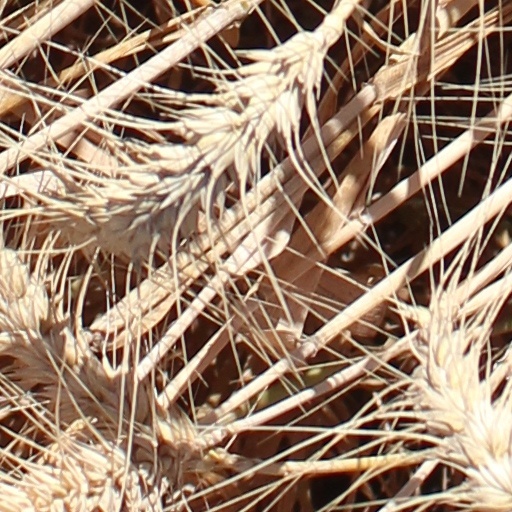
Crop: wheat